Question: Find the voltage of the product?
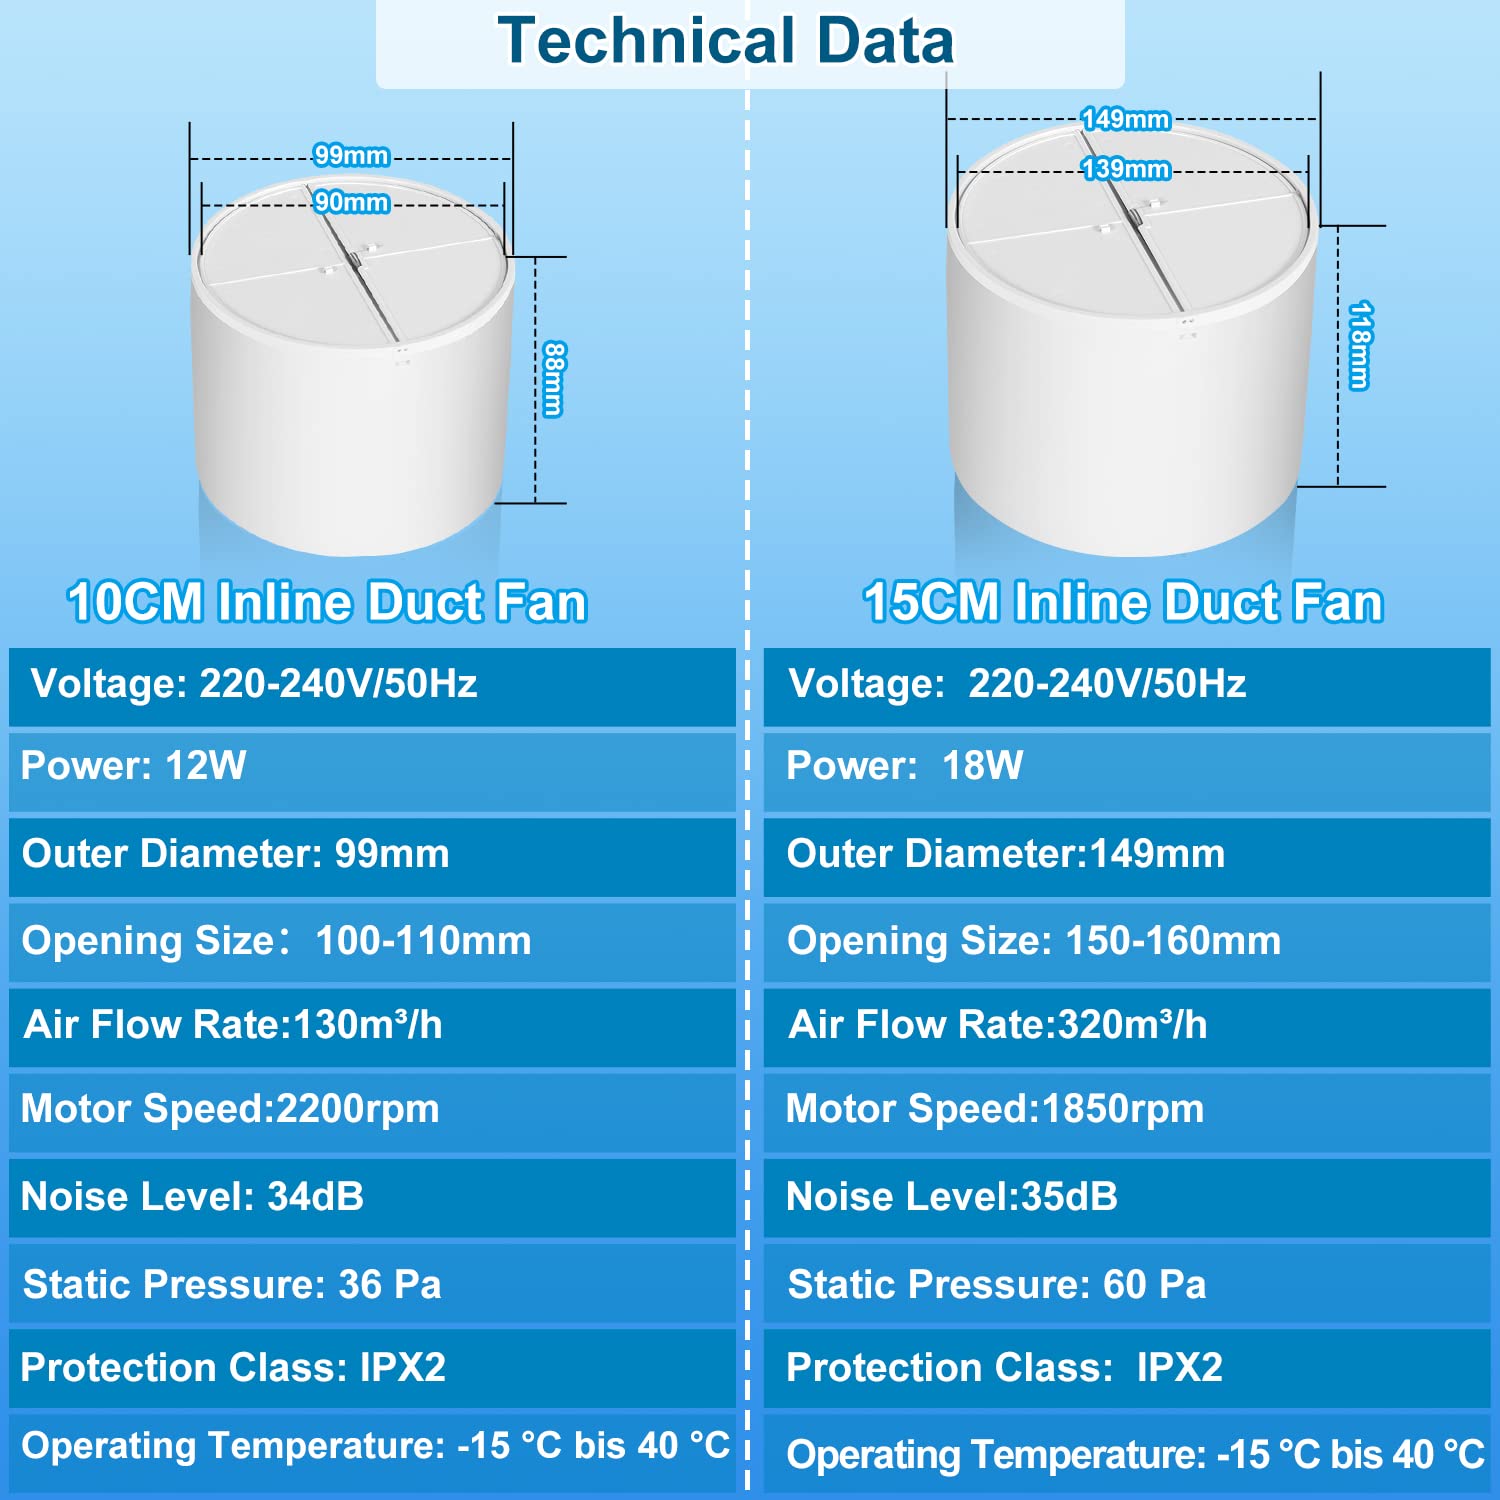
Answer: [220.0, 240.0] volt